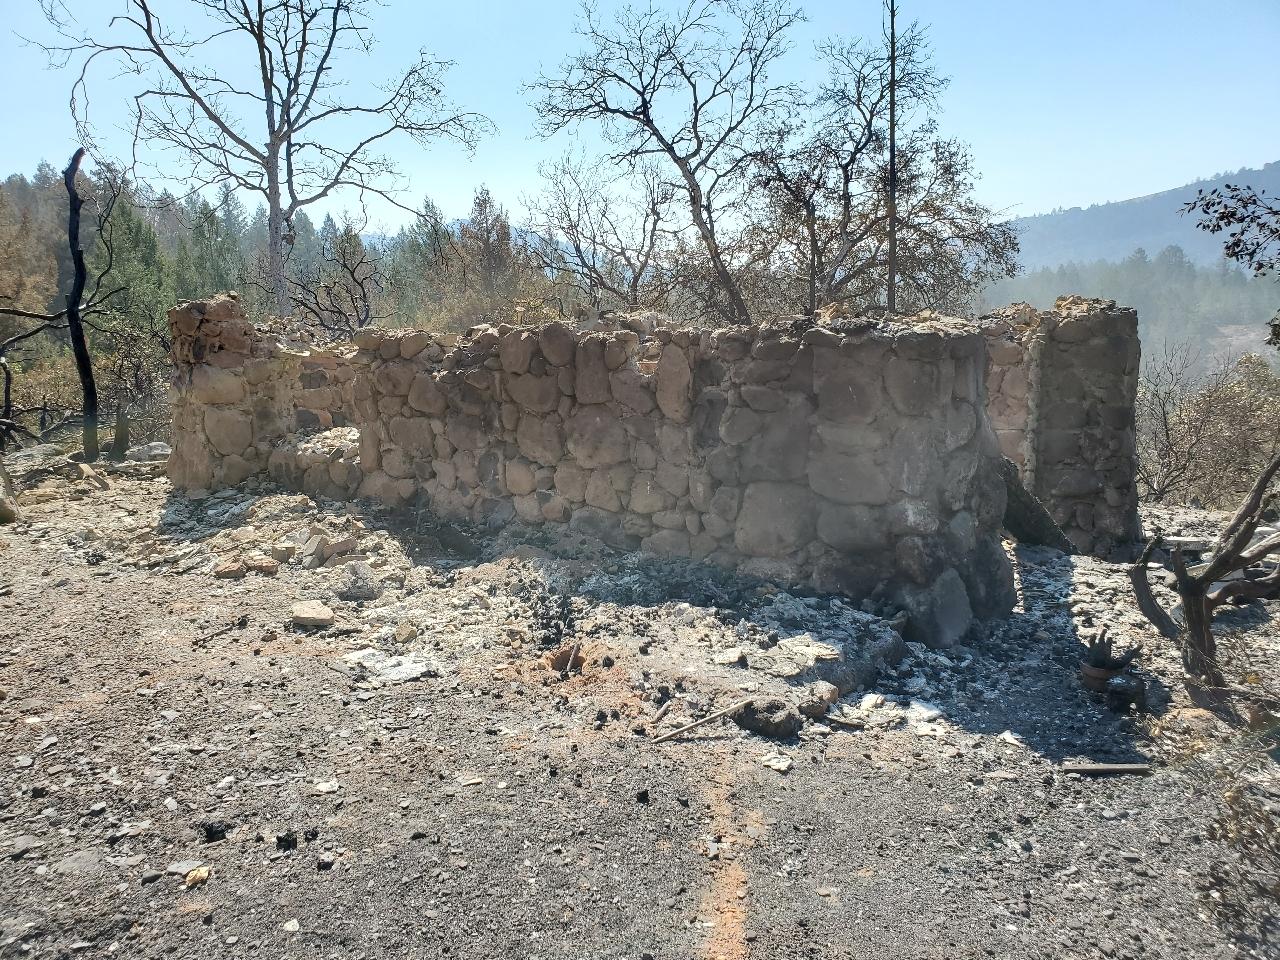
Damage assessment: destroyed